List of Holden vehicles by nameplate

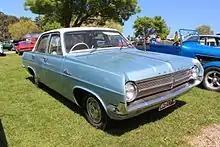
Holden Premier (HD)

The Holden Piazza was a rebadged Isuzu Piazza for the Australian market.